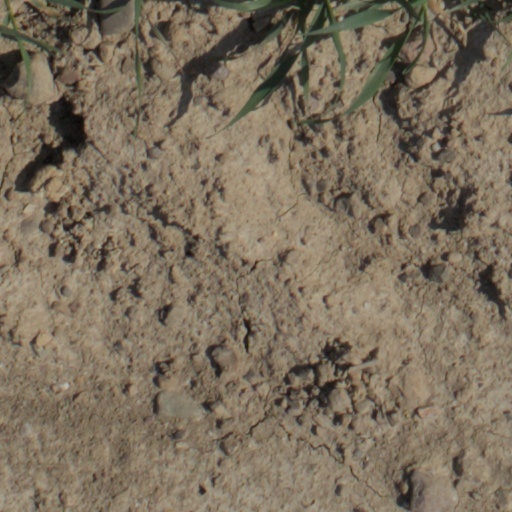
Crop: wheat